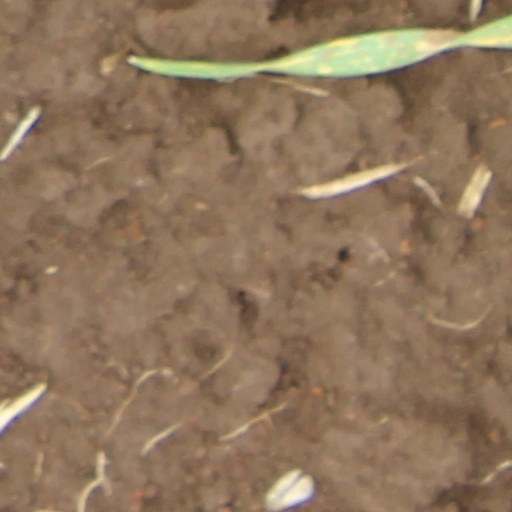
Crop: wheat